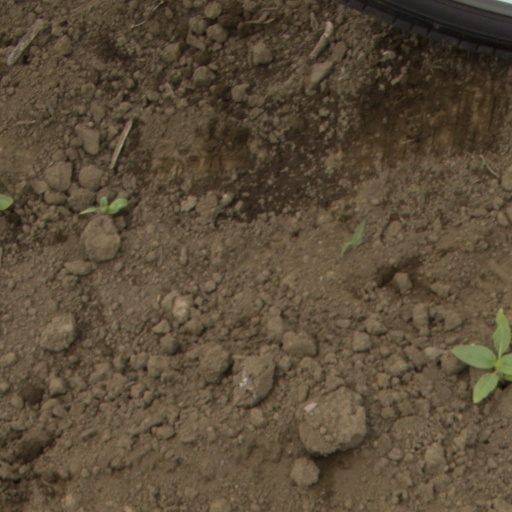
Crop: Jerusalem artichoke